History of Venezuela

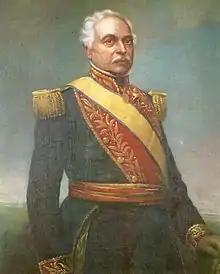
"José Antonio Páez". Painting by Martín Tovar y Tovar

Bolívar arrived in Cartagena and was well received, as he was later in Bogotá, where he joined the army of the United Provinces of New Granada. He recruited a force and invaded Venezuela from the southwest by crossing the Andes (1813). His chief lieutenant was the headstrong José Félix Ribas. In Trujillo, an Andean province, Bolívar emitted his infamous Decree of War to the Death with which he hoped to get the "pardos" and any "mantuano" who was having second thoughts on his side. At the time that Bolívar was victorious in the west, Santiago Mariño and Manuel Piar, a "pardo" from the Dutch island of Curaçao, were successfully fighting royalists in eastern Venezuela. Quickly losing ground (much as Miranda had a year earlier) Monteverde took refuge in Puerto Cabello, and Bolívar occupied Caracas, re-establishing the Republic on 6 August 1813, with two "states", one in the west headed by Bolívar and one in the east headed by Mariño. But neither the successful invasions nor Bolívar's decree were provoking a massive enrollment of "pardos" in the cause of independence. Rather it was the other way around. In the Llanos a populist Spanish immigrant caudillo, José Tomás Boves, initiated a widespread "pardo" movement against the restored Republic. Bolívar and Ribas held and defended the "mantuano"-controlled center of Venezuela. In the east, the royalists started recovering territory. After suffering a setback, Mariño and Bolívar joined their forces, but they were defeated by Boves in 1814. Republicans were forced to evacuate Caracas and flee to the east, where, in the port of Carúpano, Piar was still holding out. Piar, however, did not accept Bolívar's supreme command, and once again in 1815 Bolívar left Venezuela and went to New Granada.